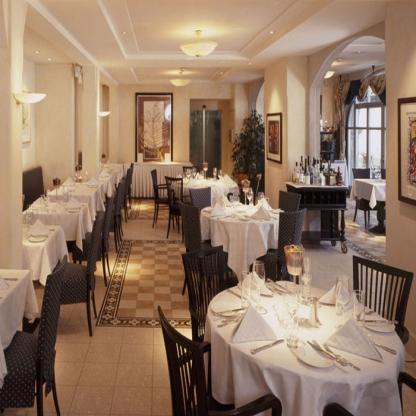
Scene: Indoor